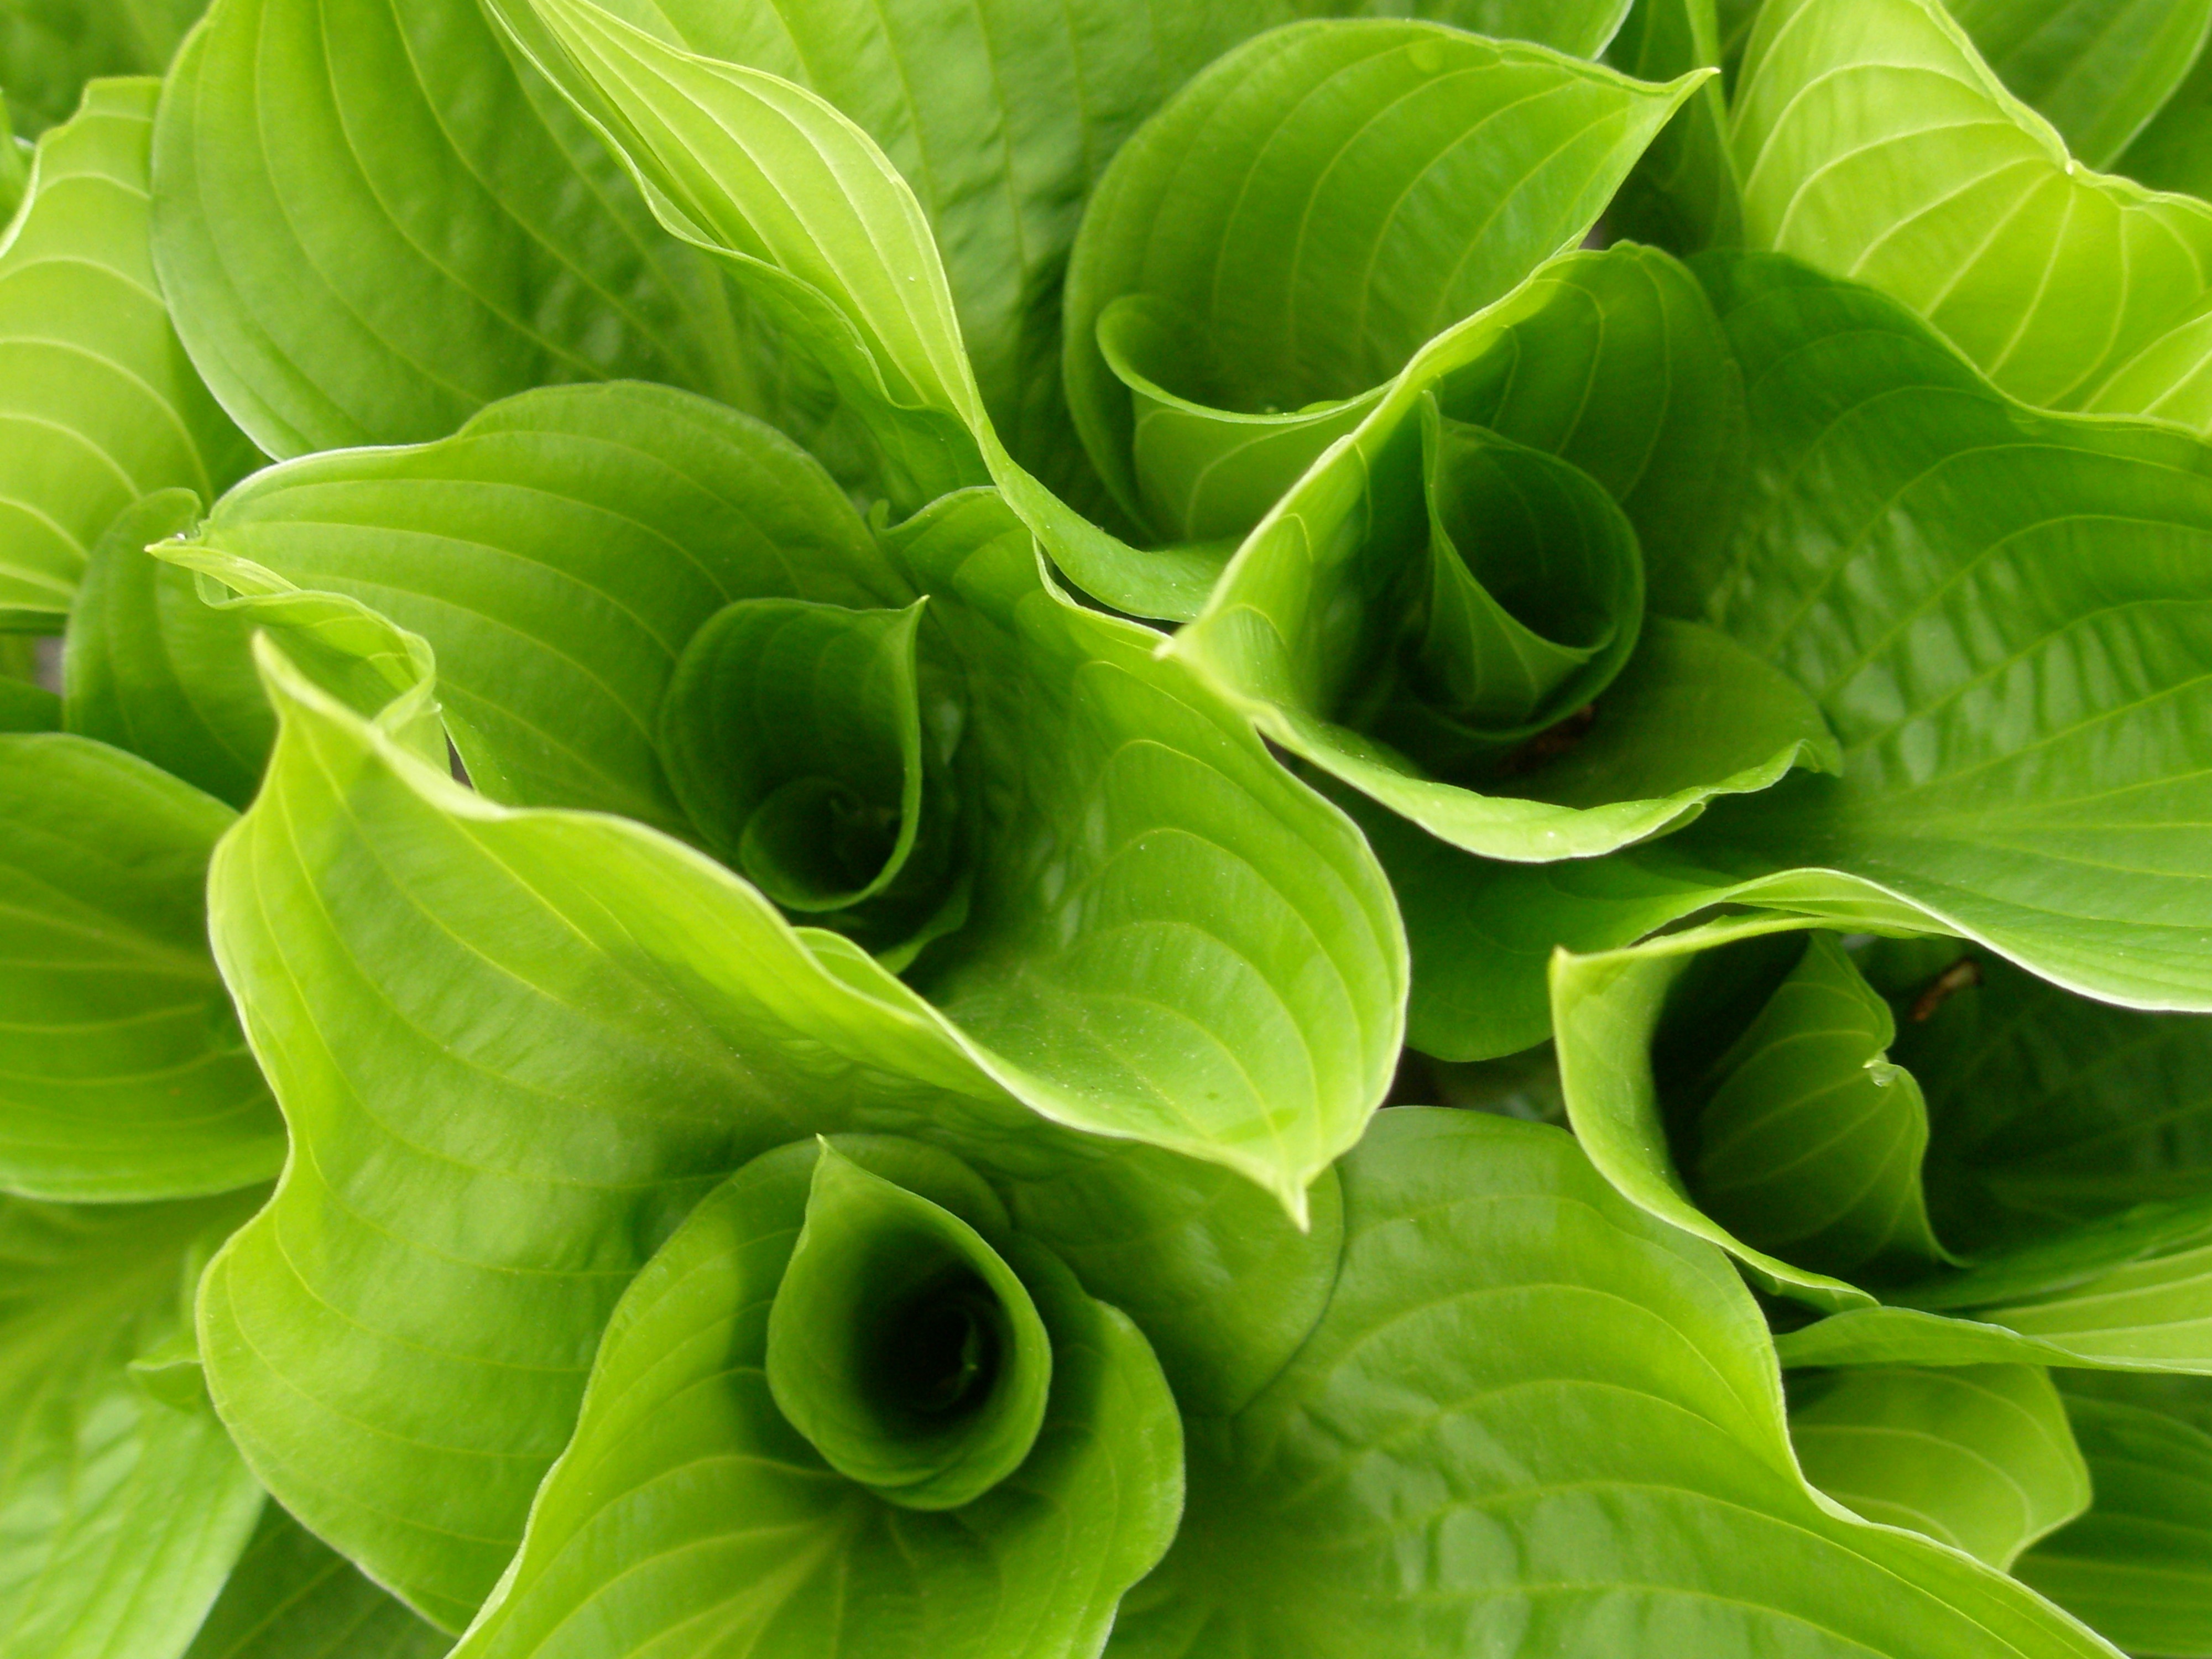
nature, growth, plant, leaf, flower, petal, summer, food, green, produce, vegetable, color, natural, fresh, botany, garden, freshness, bright, plant stem, leaf vegetable